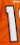
Number: 1